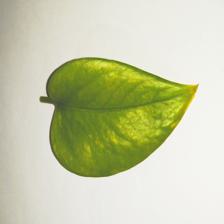
Label: Healthy